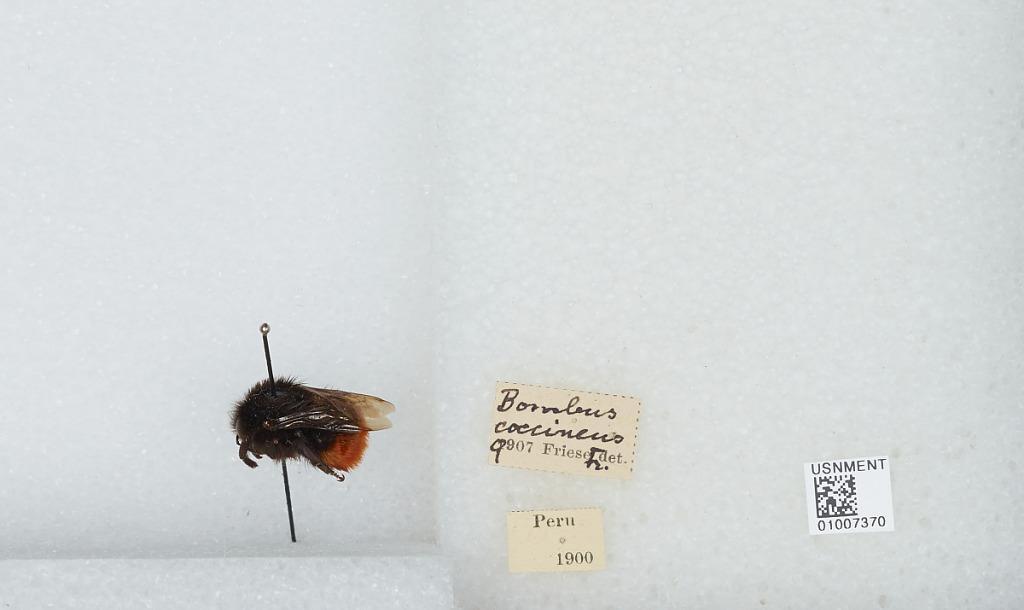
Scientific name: Bombus (Coccineobombus) coccineus Friese
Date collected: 1900-1-1
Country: Peru
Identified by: Friese